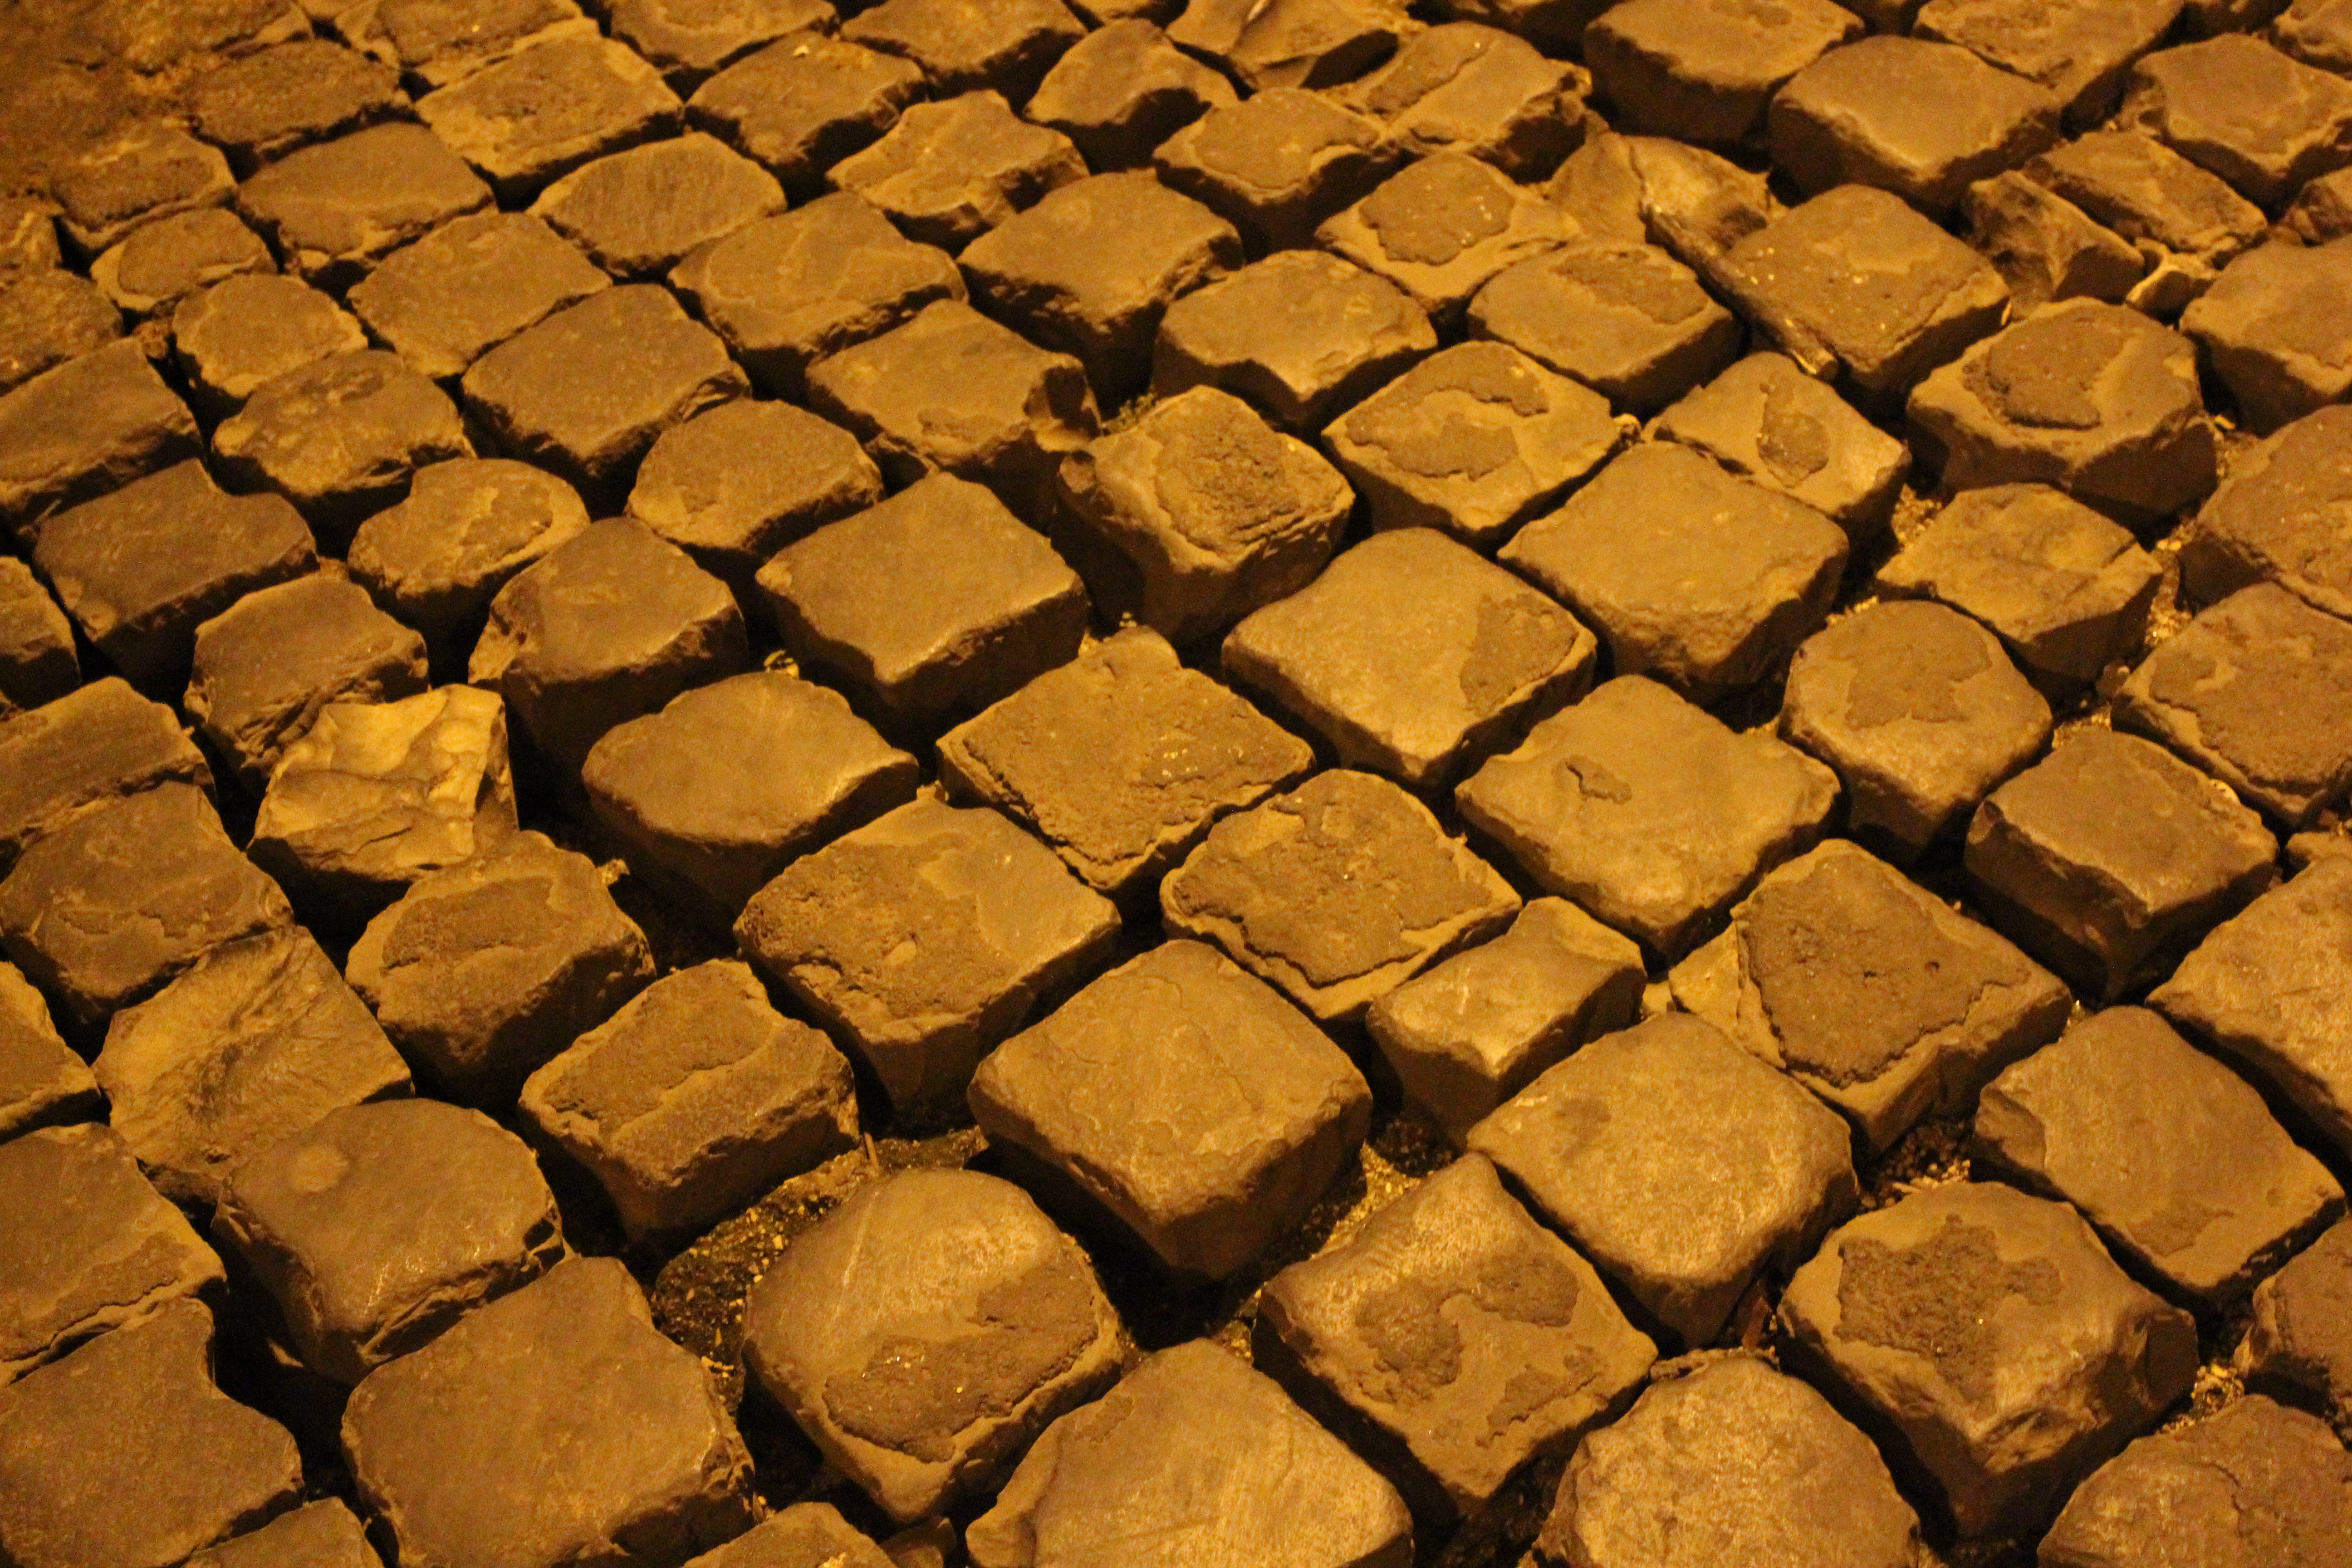
sidewalk, stones, cobblestone, soil, pattern, flooring